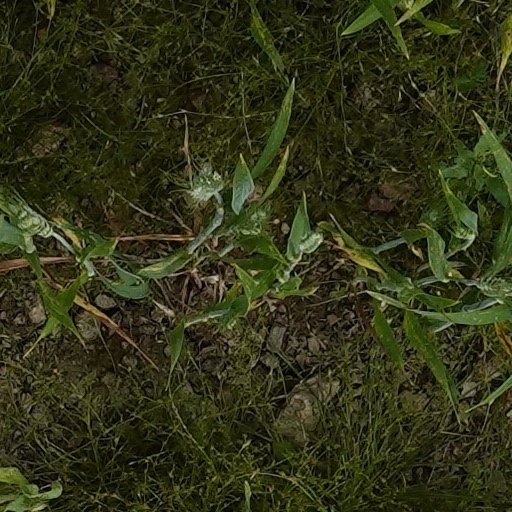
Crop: wheat